Planned community

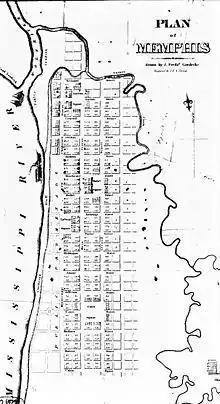
The original plan for Memphis, Tennessee, as surveyed in 1819

A famous example of renaissance planned city is the walled star city of Palmanova. It is a derivative of ideal circular cities, namely of Filarete's imaginary Sforzinda.